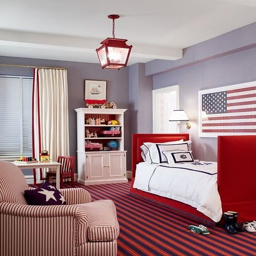
blue walls in a boy 's bedroom by actor .